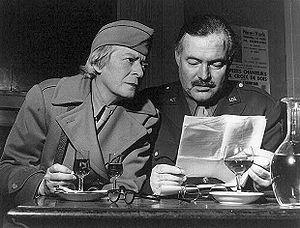
Janet Flanner, 13 mars 1892 – 7 novembre 1978, est une journaliste et autrice américaine, correspondante à Paris du magazine The New Yorker de 1925 jusqu'à sa retraite en 1975. Son nom de plume est « Genêt ». Elle publie un seul roman, The Cubical City, dont l'action se situe à New York.
Janet Flanner, 13 mars 1892 – 7 novembre 1978, est une journaliste et autrice américaine, correspondante à Paris du magazine The New Yorker de 1925 jusqu'à sa retraite en 1975. Son nom de plume est « Genêt ». Elle publie un seul roman, The Cubical City, dont l'action se situe à New York.